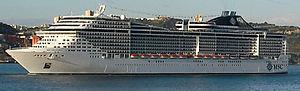
Le MSC Splendida est un navire de croisière appartenant à la société MSC Croisières. Il est construit aux Chantiers de l'Atlantique de Saint-Nazaire et livré durant l'été 2009 à Barcelone.